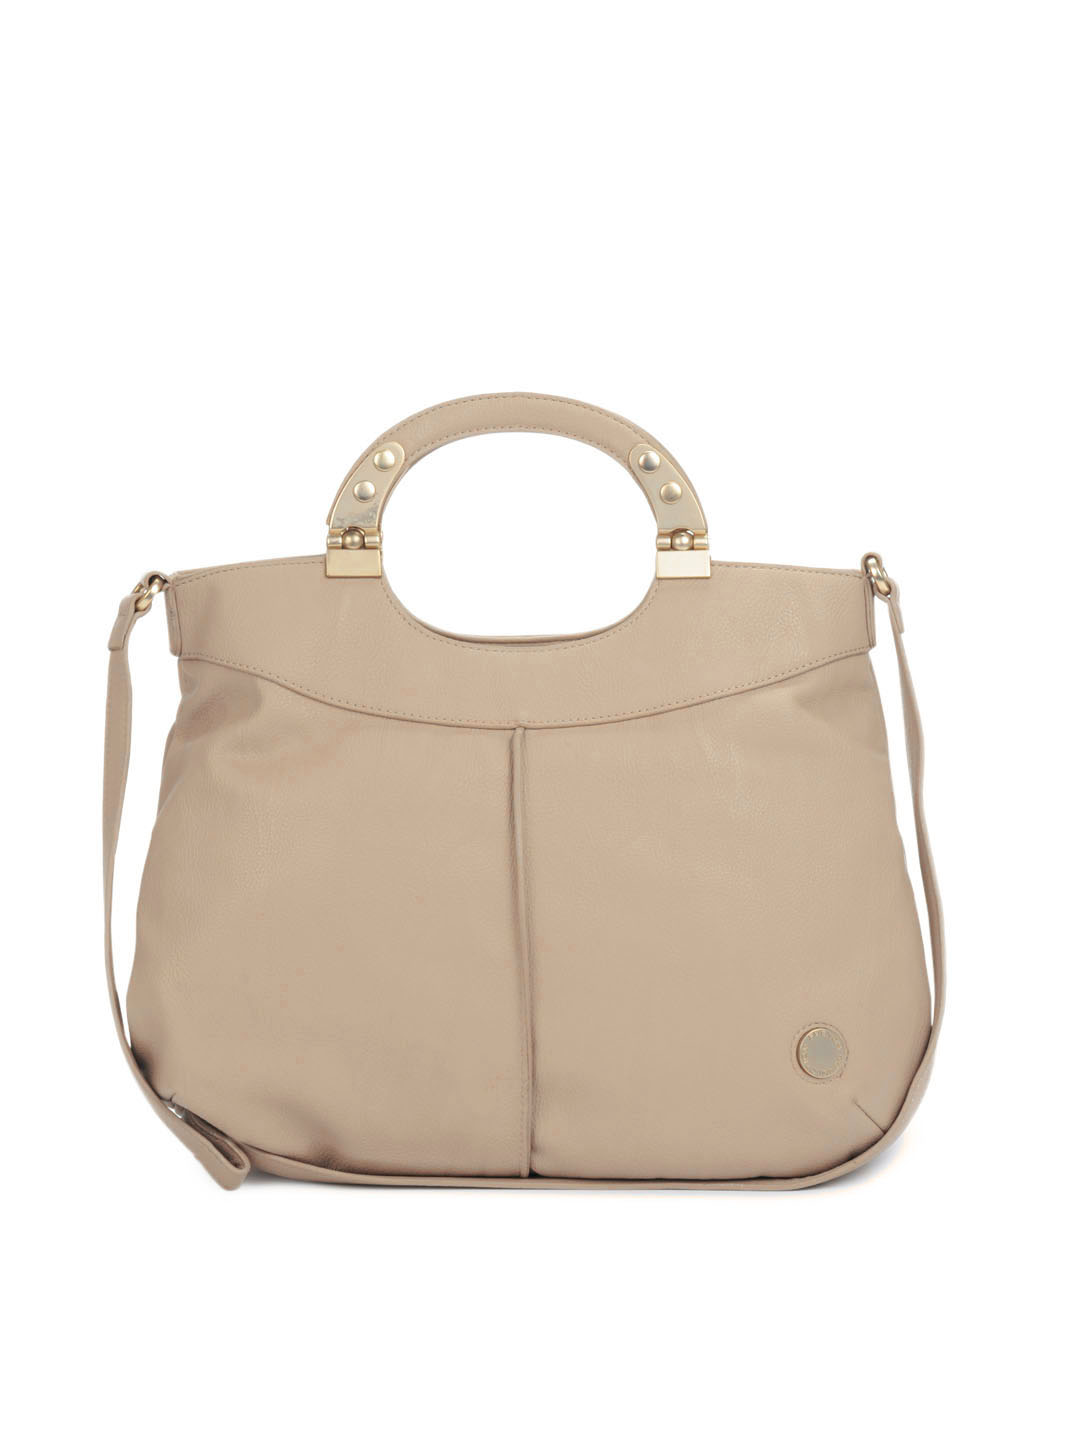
French Connection Women Light Brown Handbag
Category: Accessories / Bags / Handbags
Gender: Women
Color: Brown
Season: Summer 2012
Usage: Casual